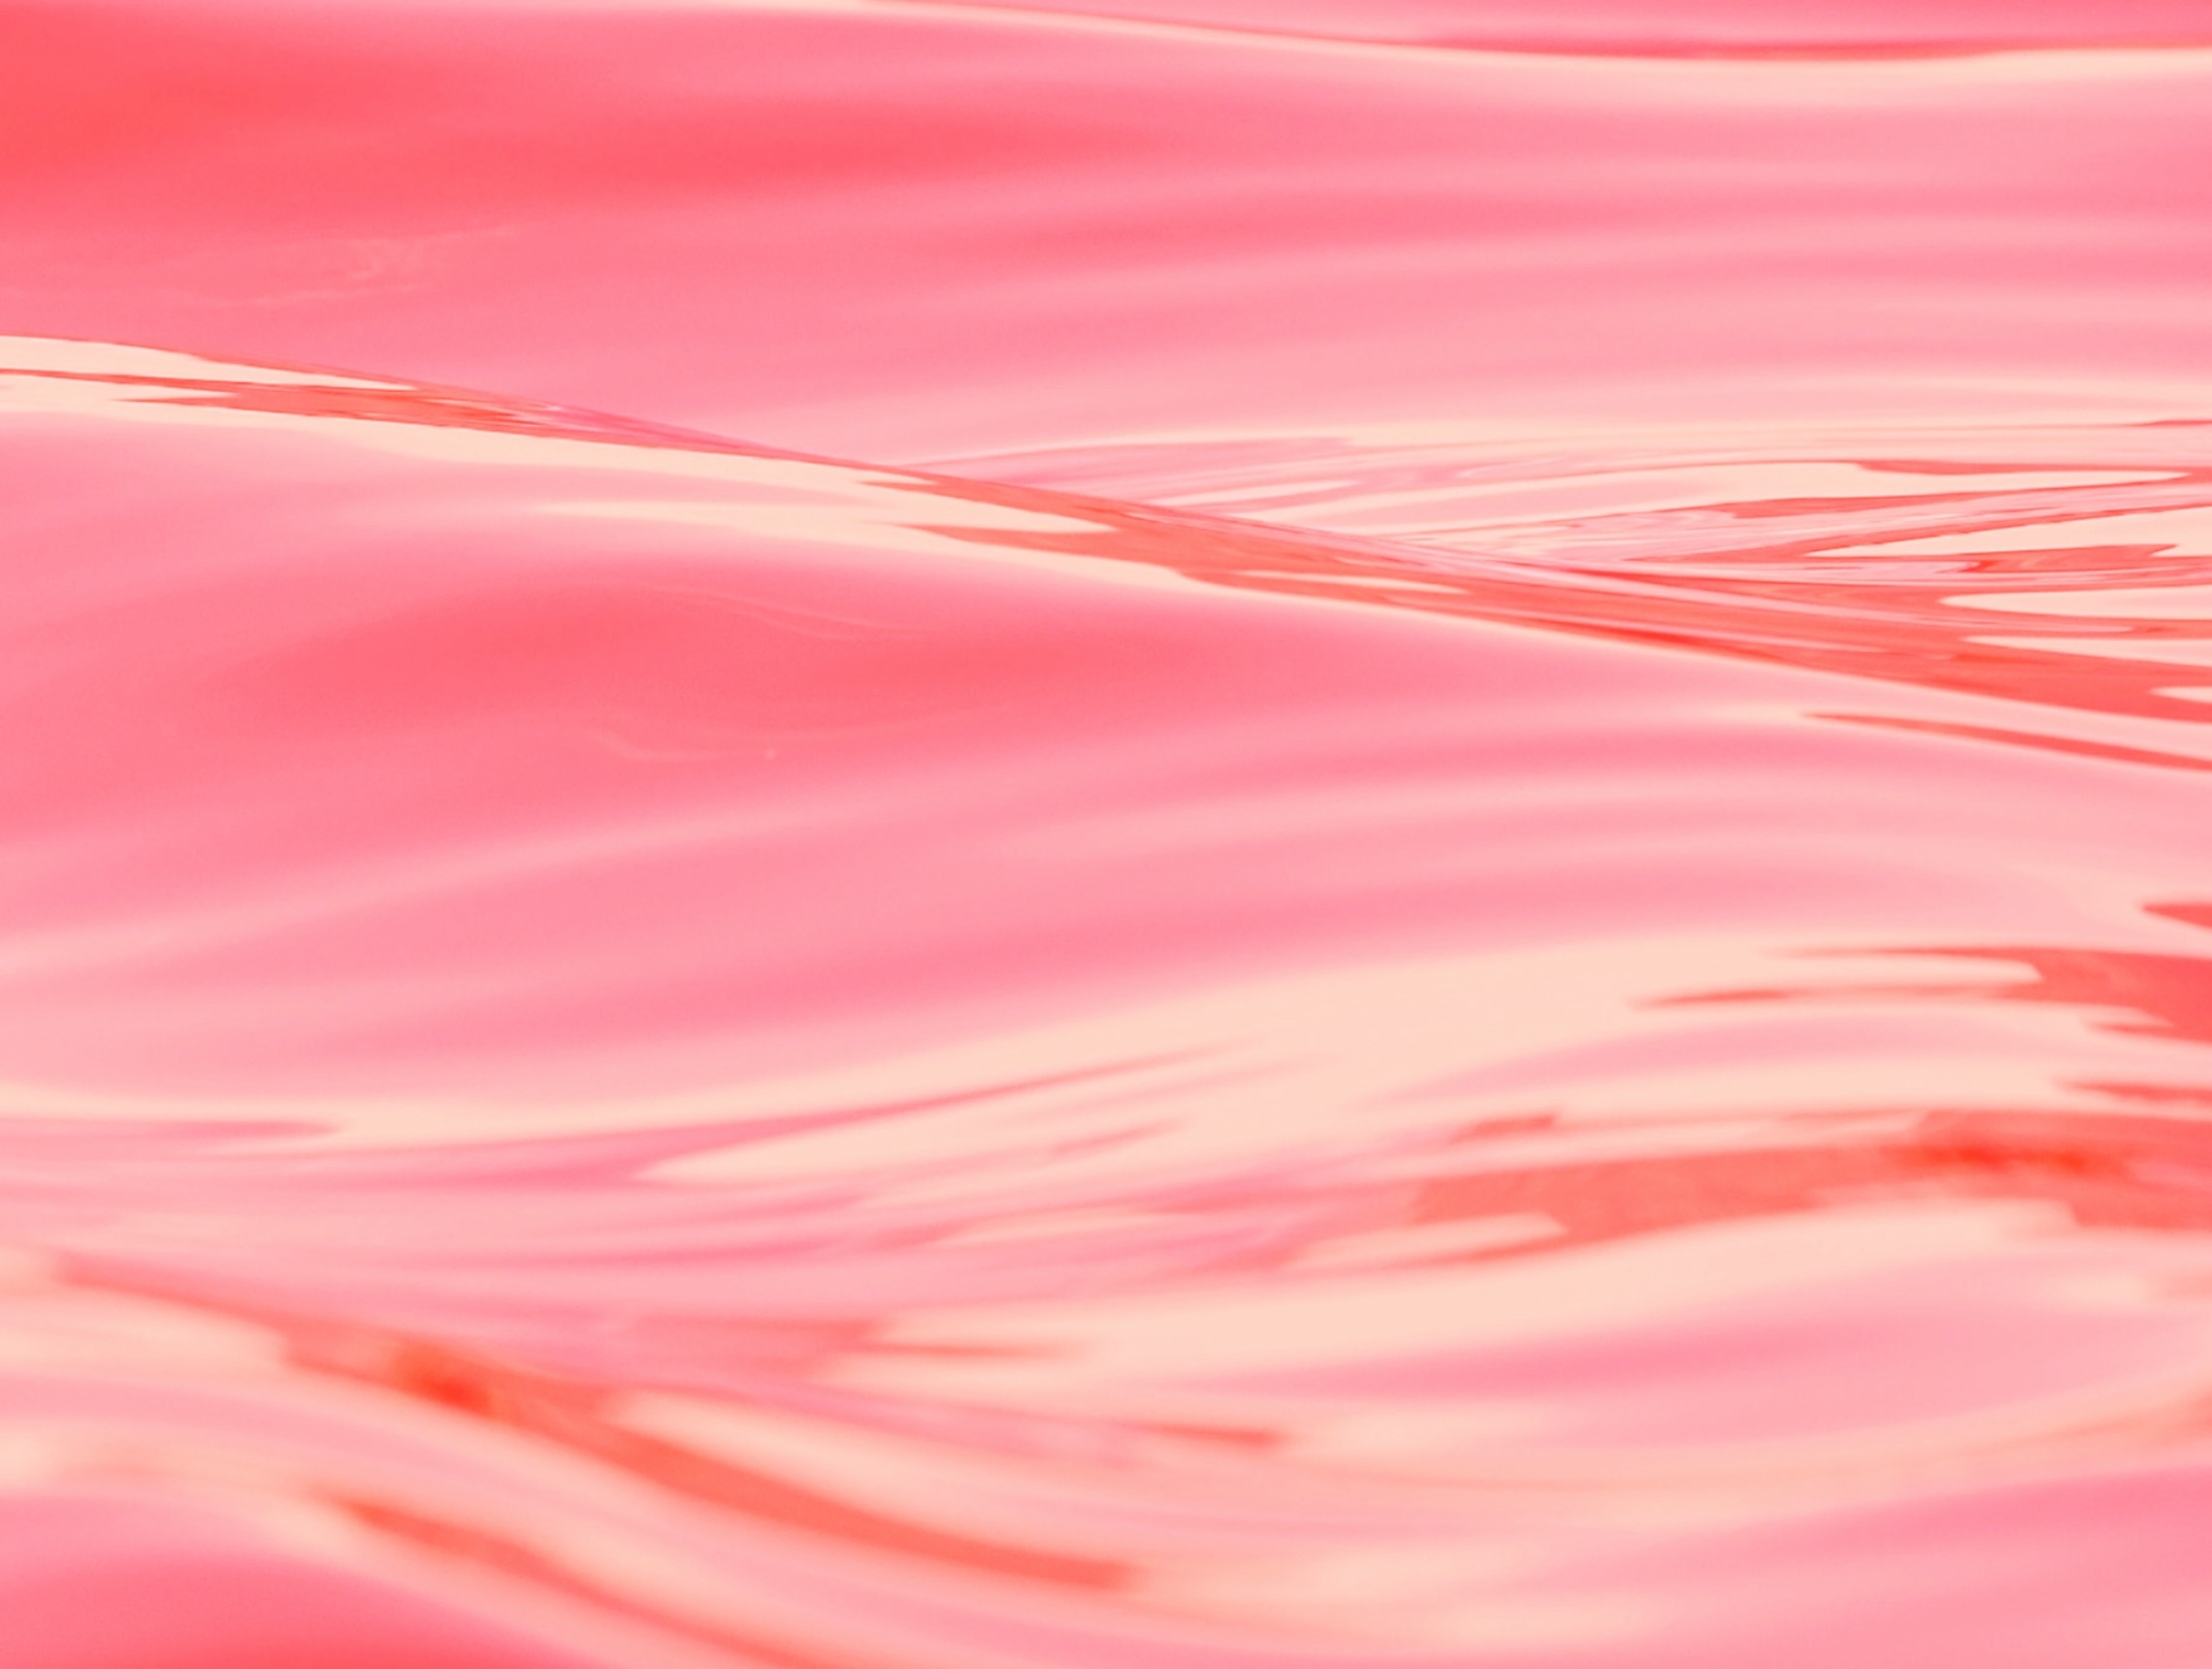
beach, sea, water, nature, ocean, drop, girl, leaf, wave, flower, petal, lake, cute, summer, line, red, color, pink, close up, happy, magenta, macro photography